Howdy Wilcox

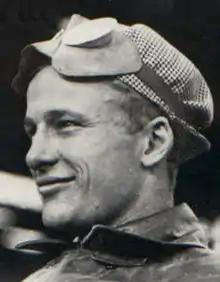
Wilcox, circa 1919

Howard Samuel "Howdy" Wilcox (June 24, 1889 – September 4, 1923) was an American racing driver active in the formative years of auto racing. He won the 1919 Indianapolis 500.